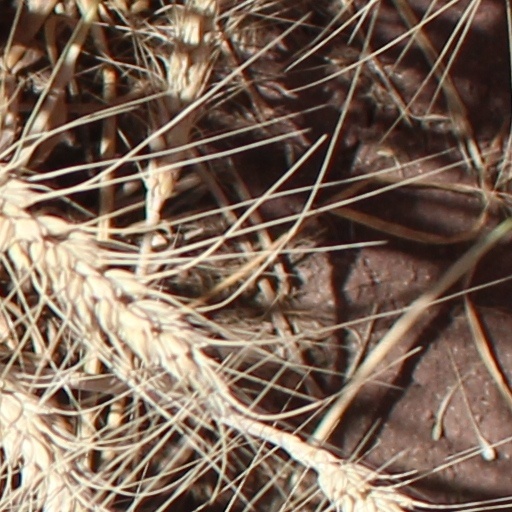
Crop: wheat